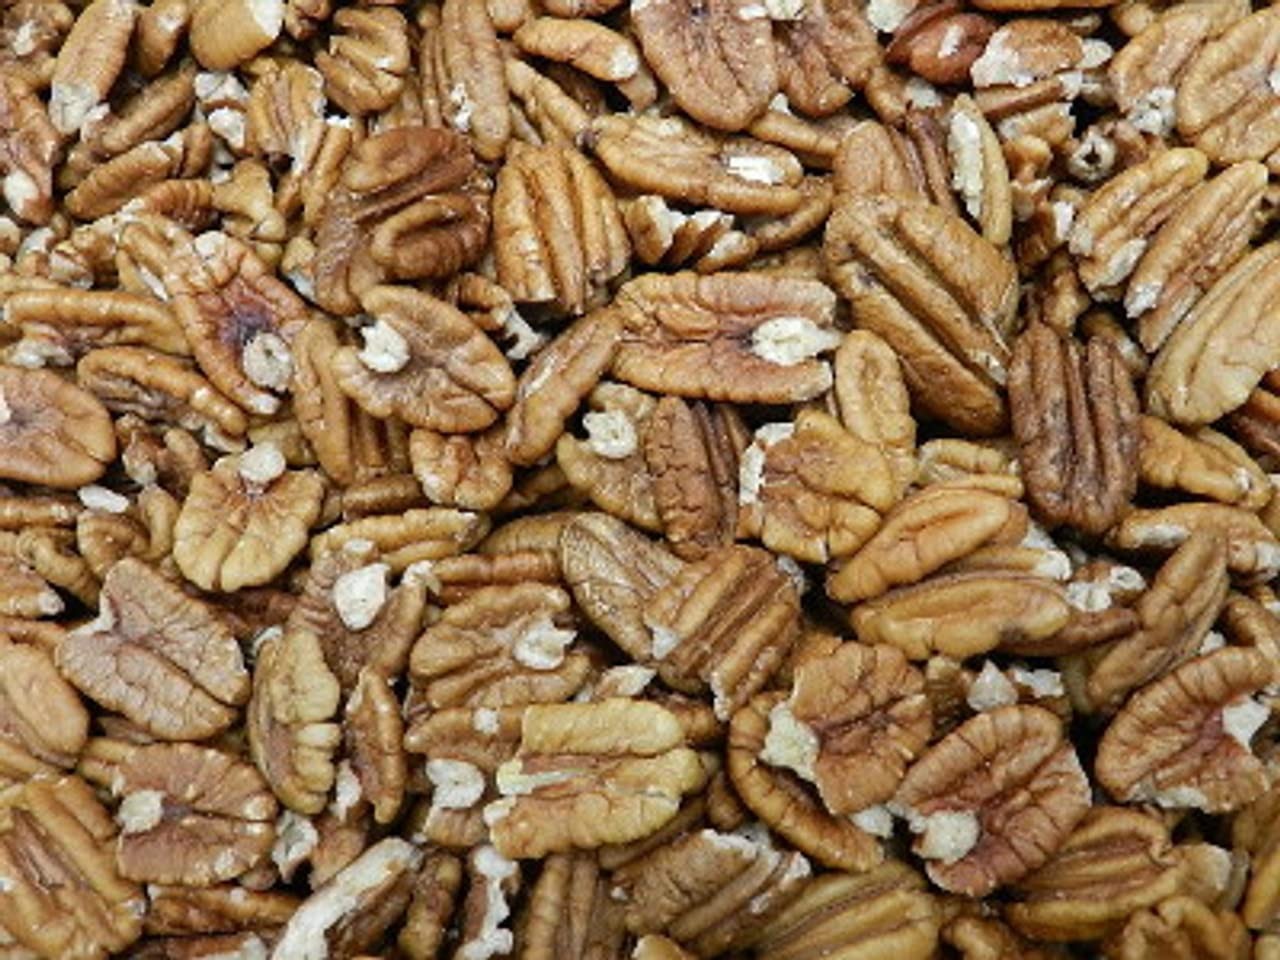
Item Name: Bayside candy Raw Pecan Halves (2LB)
Product Description: Bayside Candy raw pecans, always fresh, restocked weekly,
Value: 1.0
Unit: Count

Price: 37.28